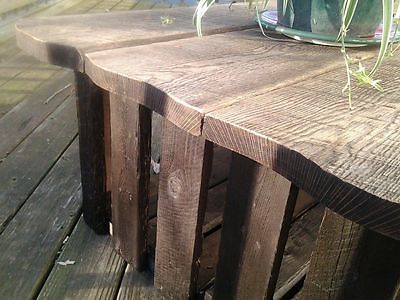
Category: table